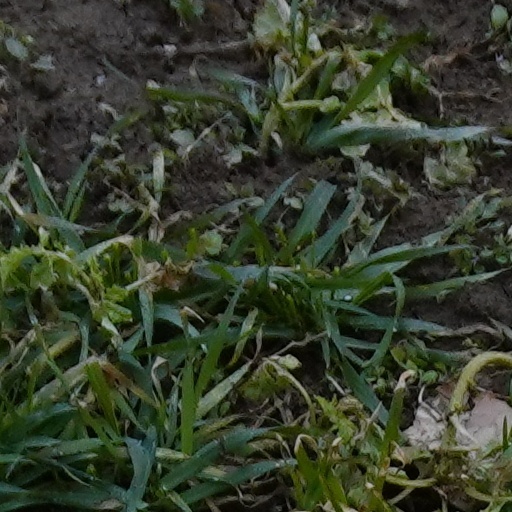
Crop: wheat